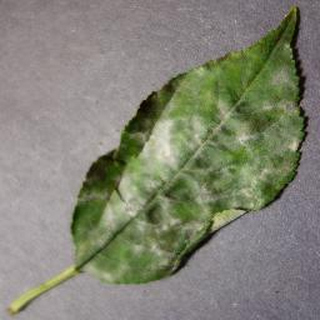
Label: cherry_powdery_mildew